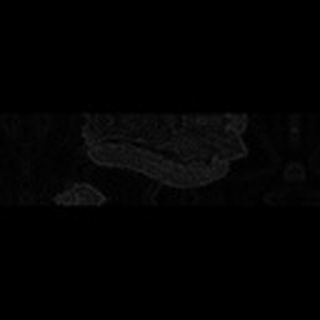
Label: cotton_army_worm